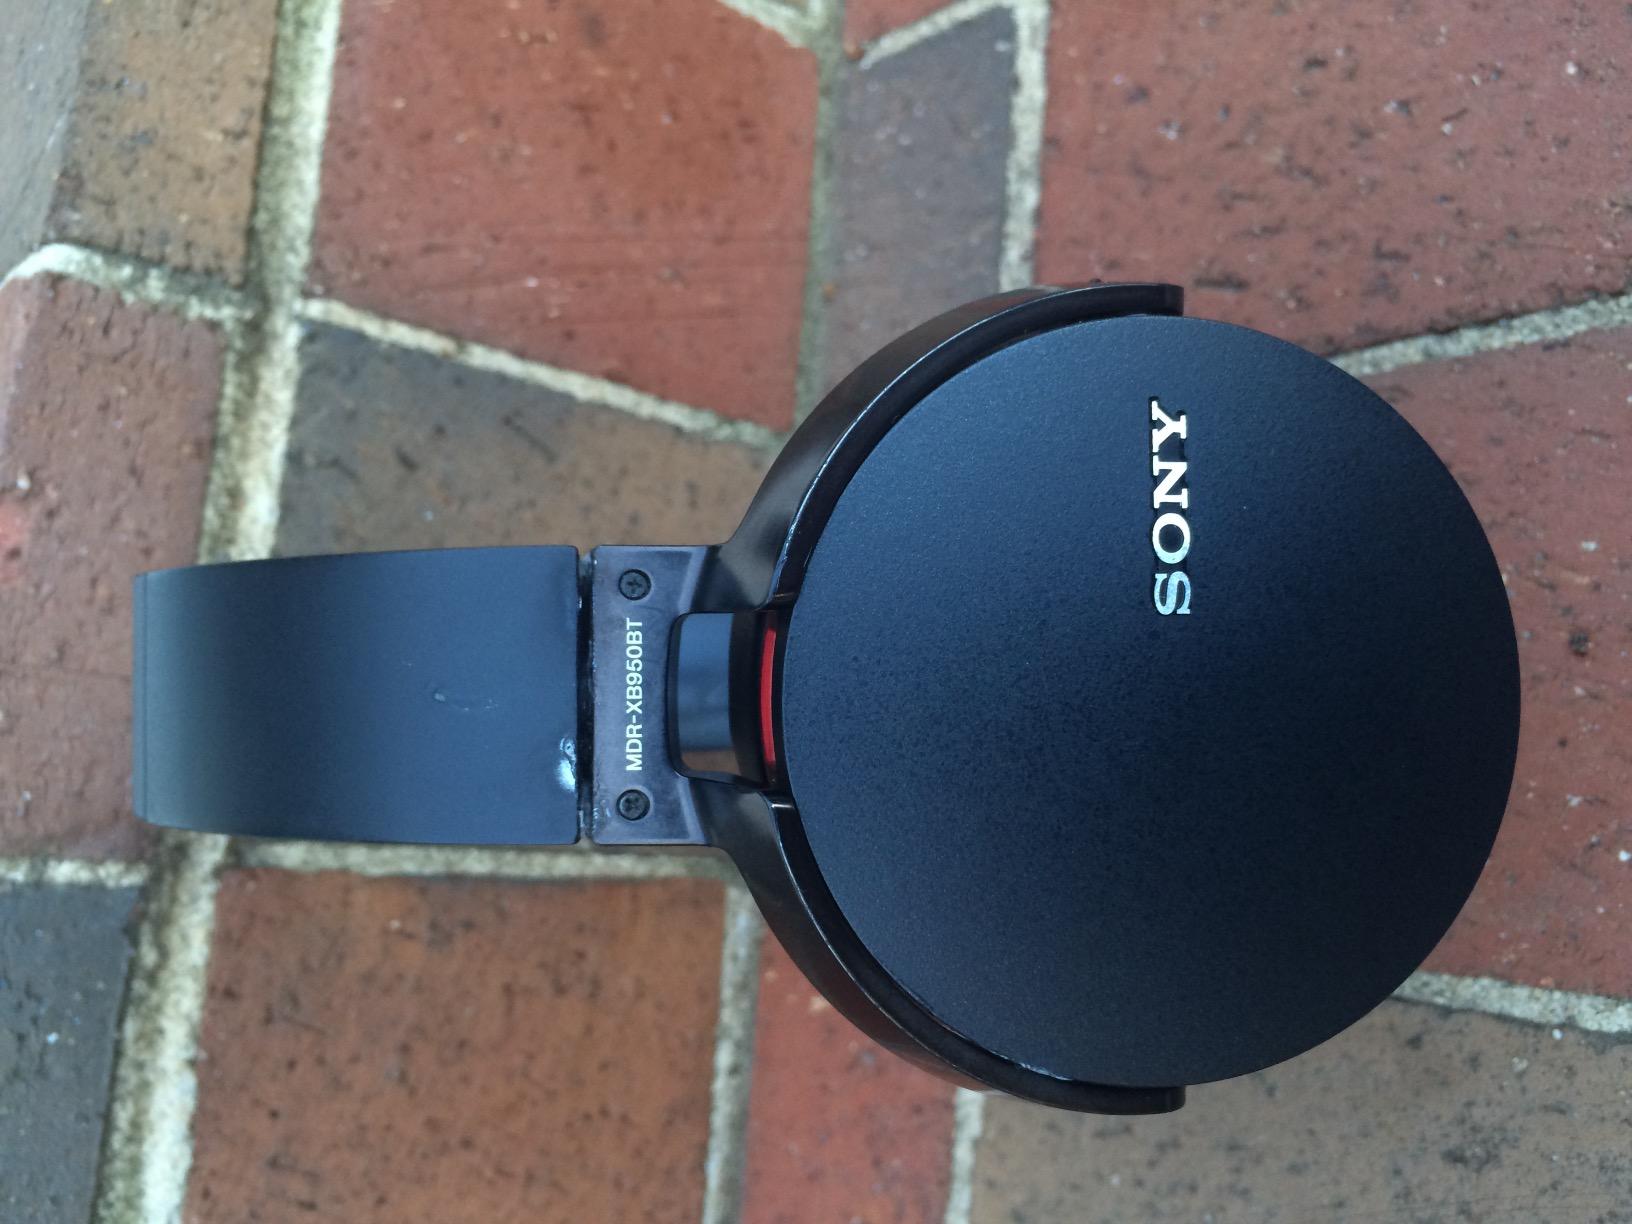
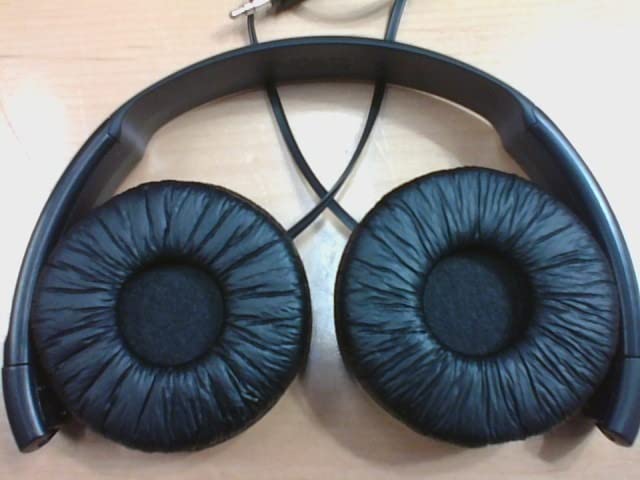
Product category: headphones
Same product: no